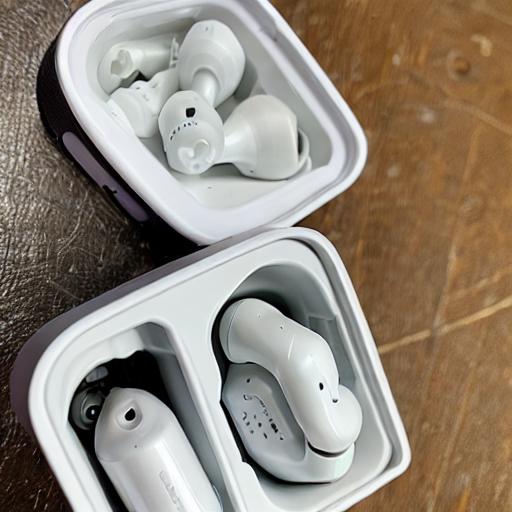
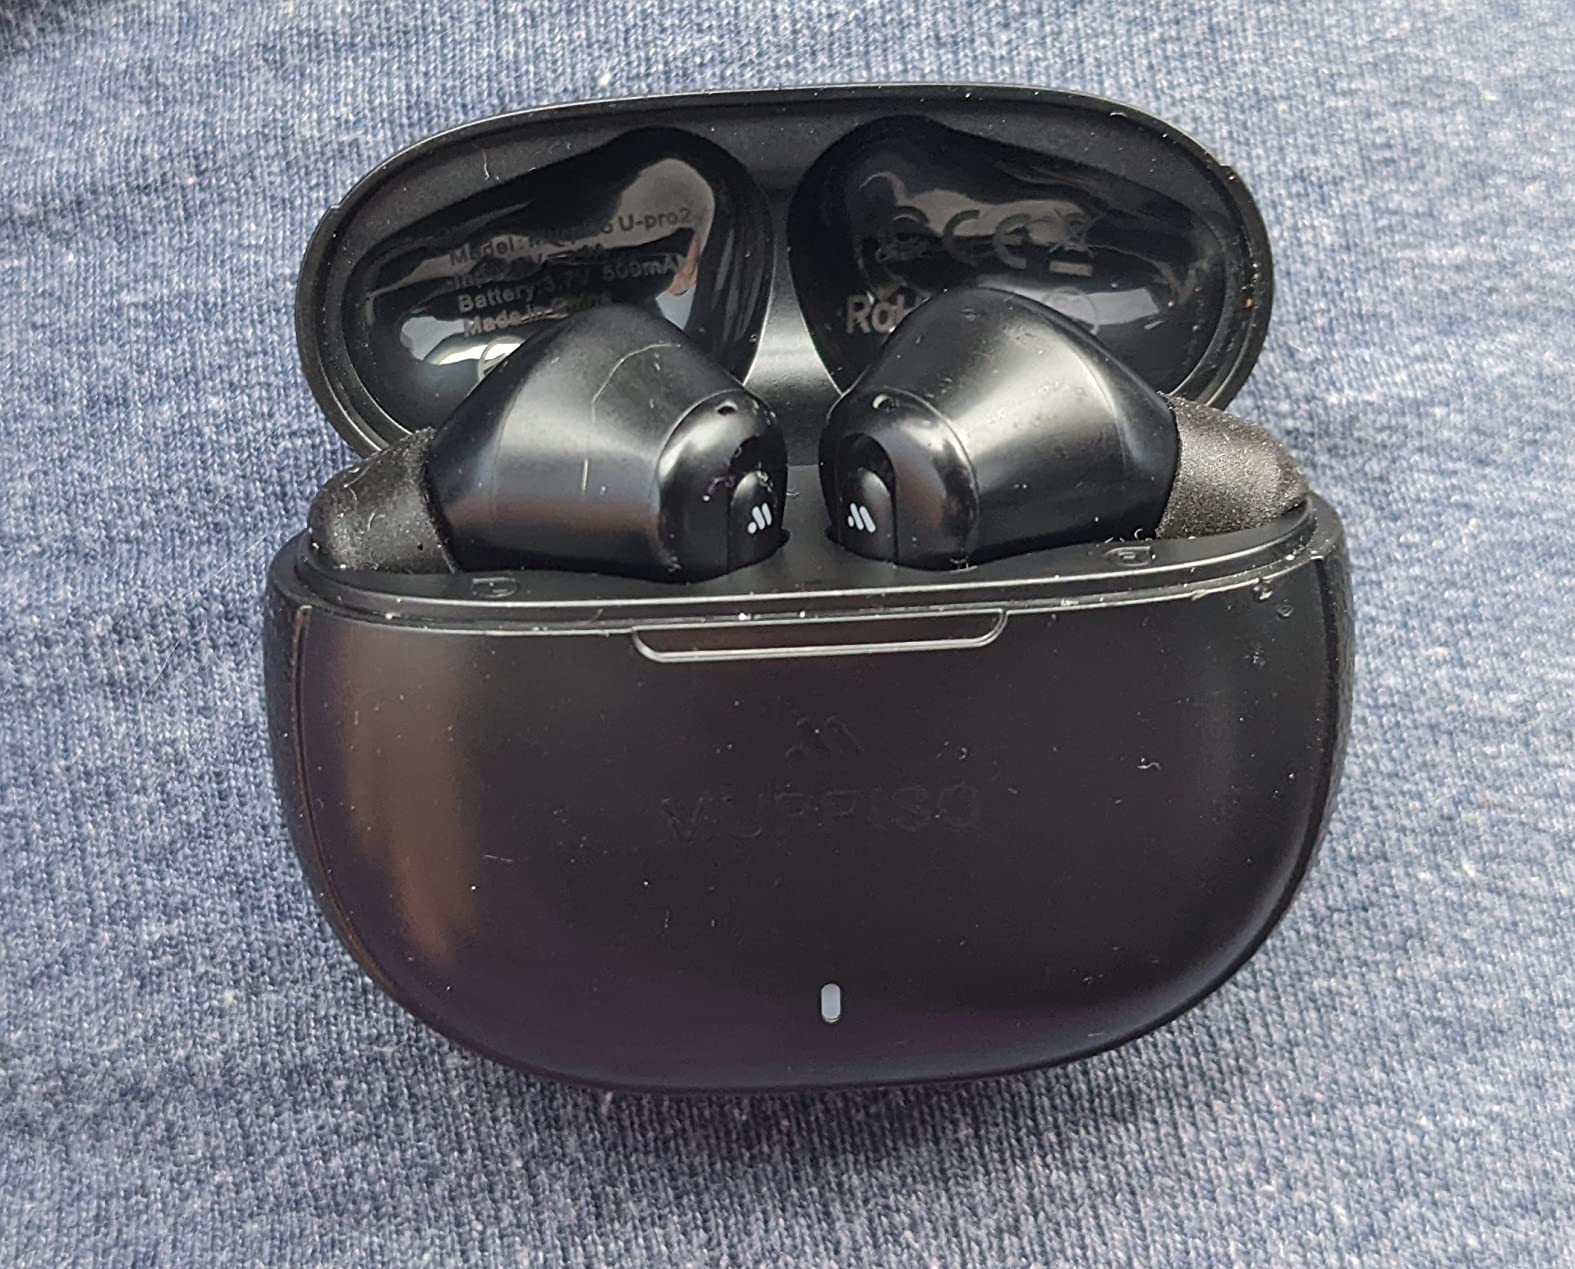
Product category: earbuds
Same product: no